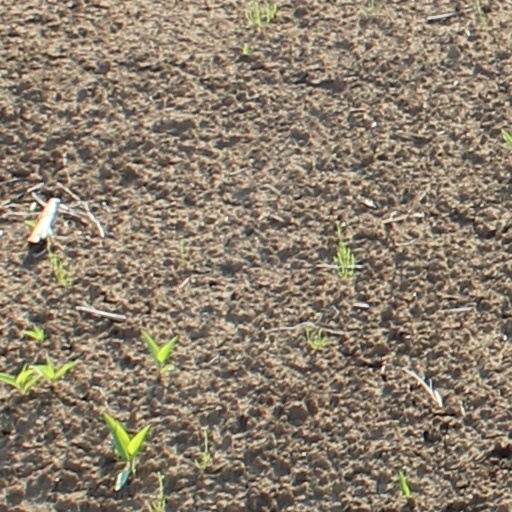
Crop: wheat